Newell's Old Boys

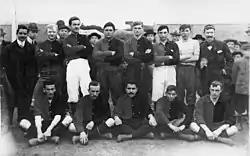
The team that played their first official match on 21 May 1905, v. Argentino

On 30 March 1905, the Liga Rosarina de Football (Rosarian Football League) was established, following a proposal by Newell's president Heitz, who invited representatives of Rosario Athletic, Rosario Central and Atlético Argentino for that purpose. The main objective was to organise a championship, so a trophy was donated by the intendant of Rosario, Santiago Pinasco. The trophy was later named in his honour. Newell's was the winner of the first edition, having won eight games and finishing unbeaten. The team also scored 39 goals, conceding just 4.